Dwight D. Eisenhower Memorial

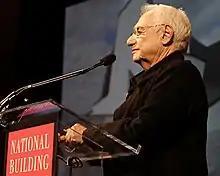
Frank Gehry in 2007, about the time he won the memorial design competition.

The design process began in 2006. At a commission meeting to consider design principles in March 2006, Siciliano mentioned Gehry for a second time as a possible designer. Susan Eisenhower, who was present as a member of the audience, asked if "the design vocabulary would be modern or traditional". A commission staff member said her question was "premature". Siciliano answered Eisenhower by saying the final memorial would be a "high-quality" one, and then mentioned again that Gehry was interested in designing the monument.